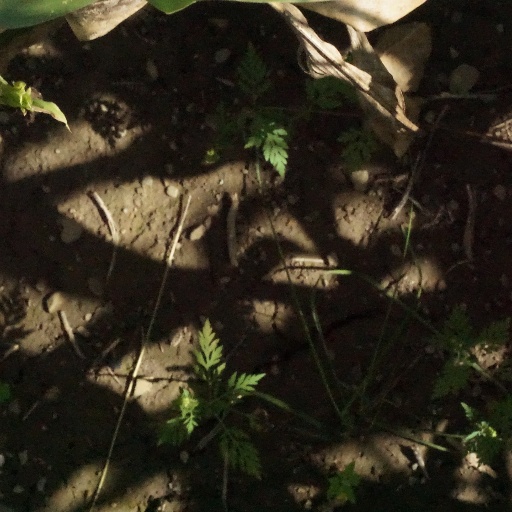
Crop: maize; corn